José Antonio Rodríguez (Mexican footballer)

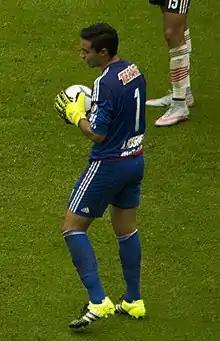
Rodríguez with Guadalajara in 2015

José Antonio "Toño" Rodríguez Romero (born 4 July 1992), is a Mexican professional footballer who plays as a goalkeeper for Liga MX club Tijuana. He is an Olympic gold medalist.